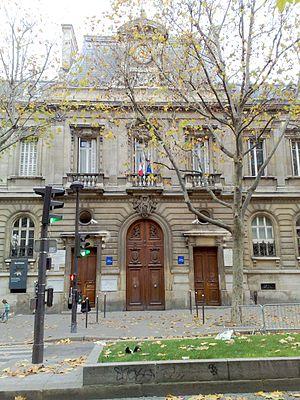
Façade principale du Lycée Jacques-Decour
Jean Bouzet, né en 1892 à Pontacq, mort en 1954 à Paris, est un linguiste, professeur d'espagnol, poète, auteur de pièces de théâtres en béarnais et d'ouvrages pédagogiques hispanistes et occitanistes. Il fut l'un des représentants les plus influents de l'enseignement de l'espagnol en France, enseigna au lycée Rollin et mourut sur le chemin de son lycée.
Cet article dresse la liste des collèges et lycées de Paris.
Le lycée Jacques-Decour est issu du collège Sainte-Barbe de l’université de Paris, fondé dès le XVᵉ siècle, et de sa séparation en deux établissements après la Révolution : le collège Sainte-Barbe-Nicolle, rue des Postes, et le collège Sainte-Barbe-Lanneau, rue Cujas.